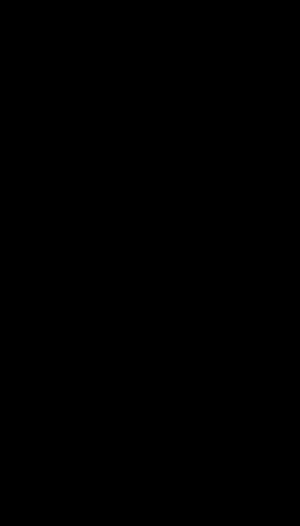
Parmi les ressorts hélicoïdaux, il existe :